Susan B. Anthony Pro-Life America

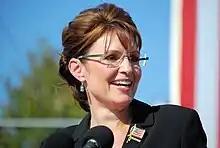
Sarah Palin on the campaign trail in 2008

The SBA List gained renewed attention during the 2008 presidential election following Sarah Palin's nomination for Vice President. In 2008, the SBA List also started a social networking service and blog called "Team Sarah", which is "dedicated to advancing the values that Sarah Palin represents in the political process".